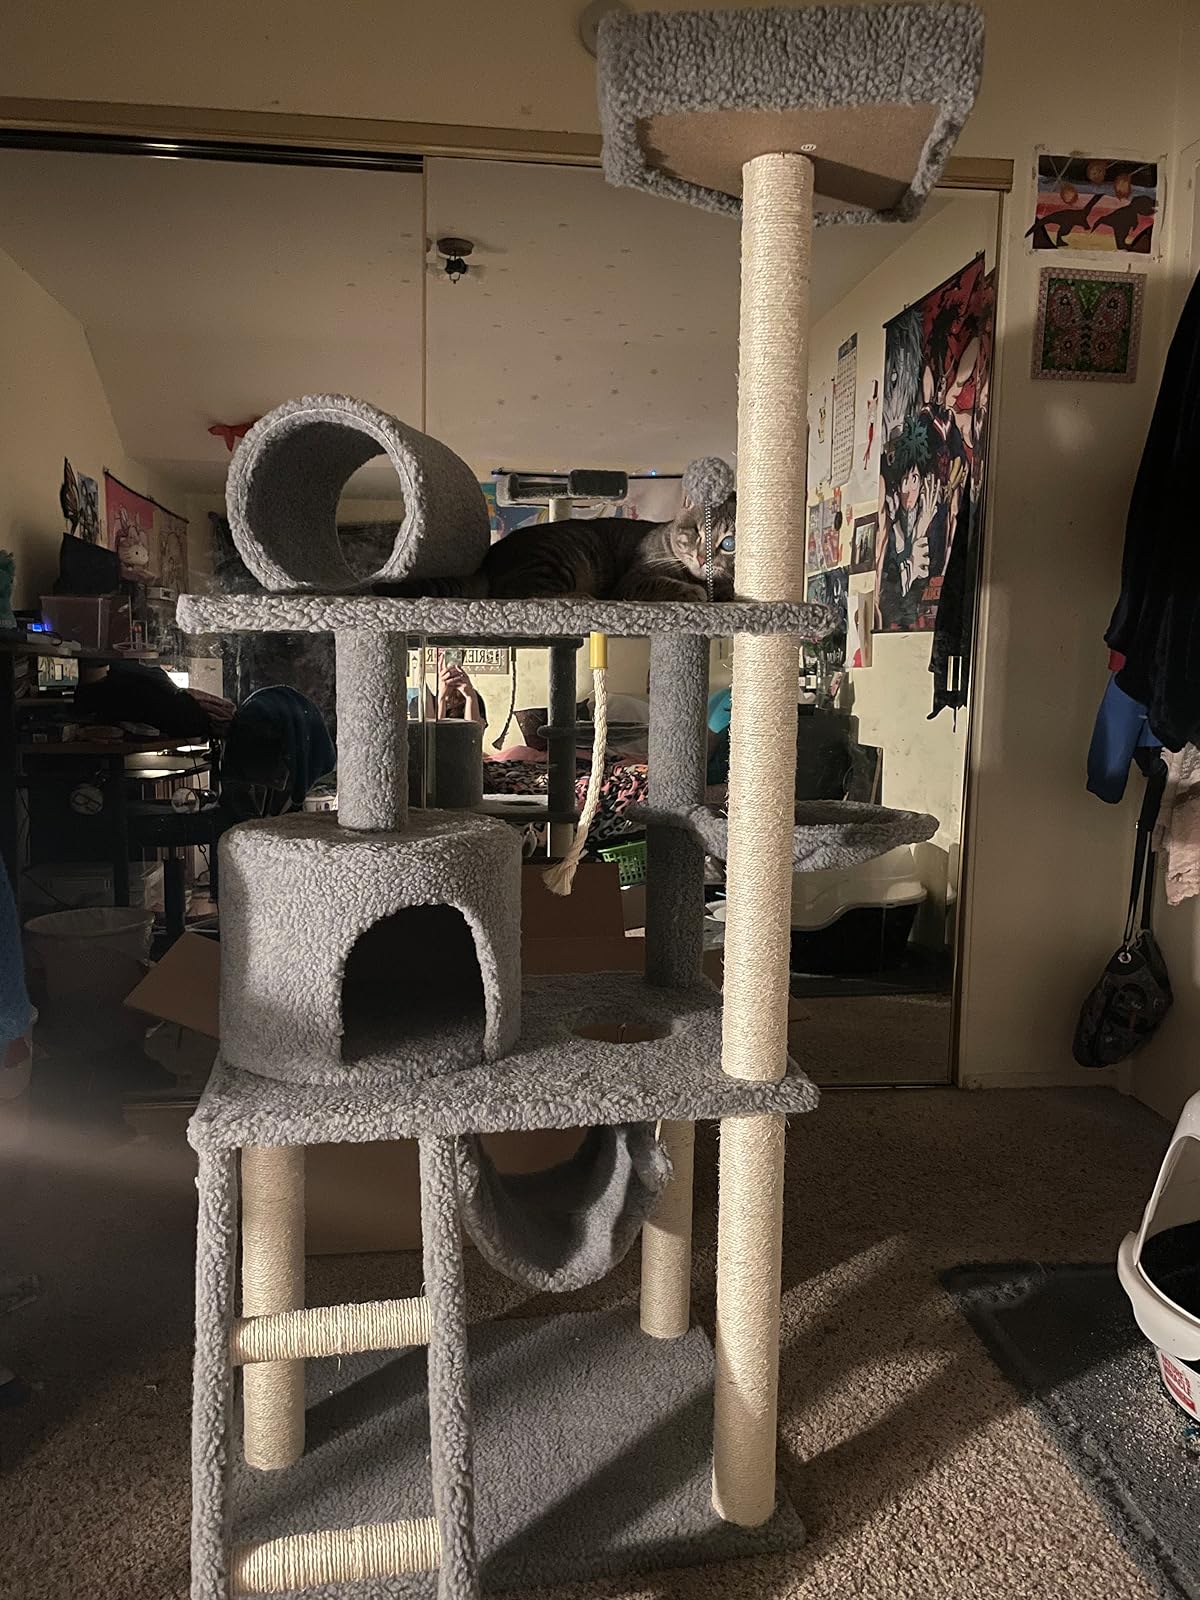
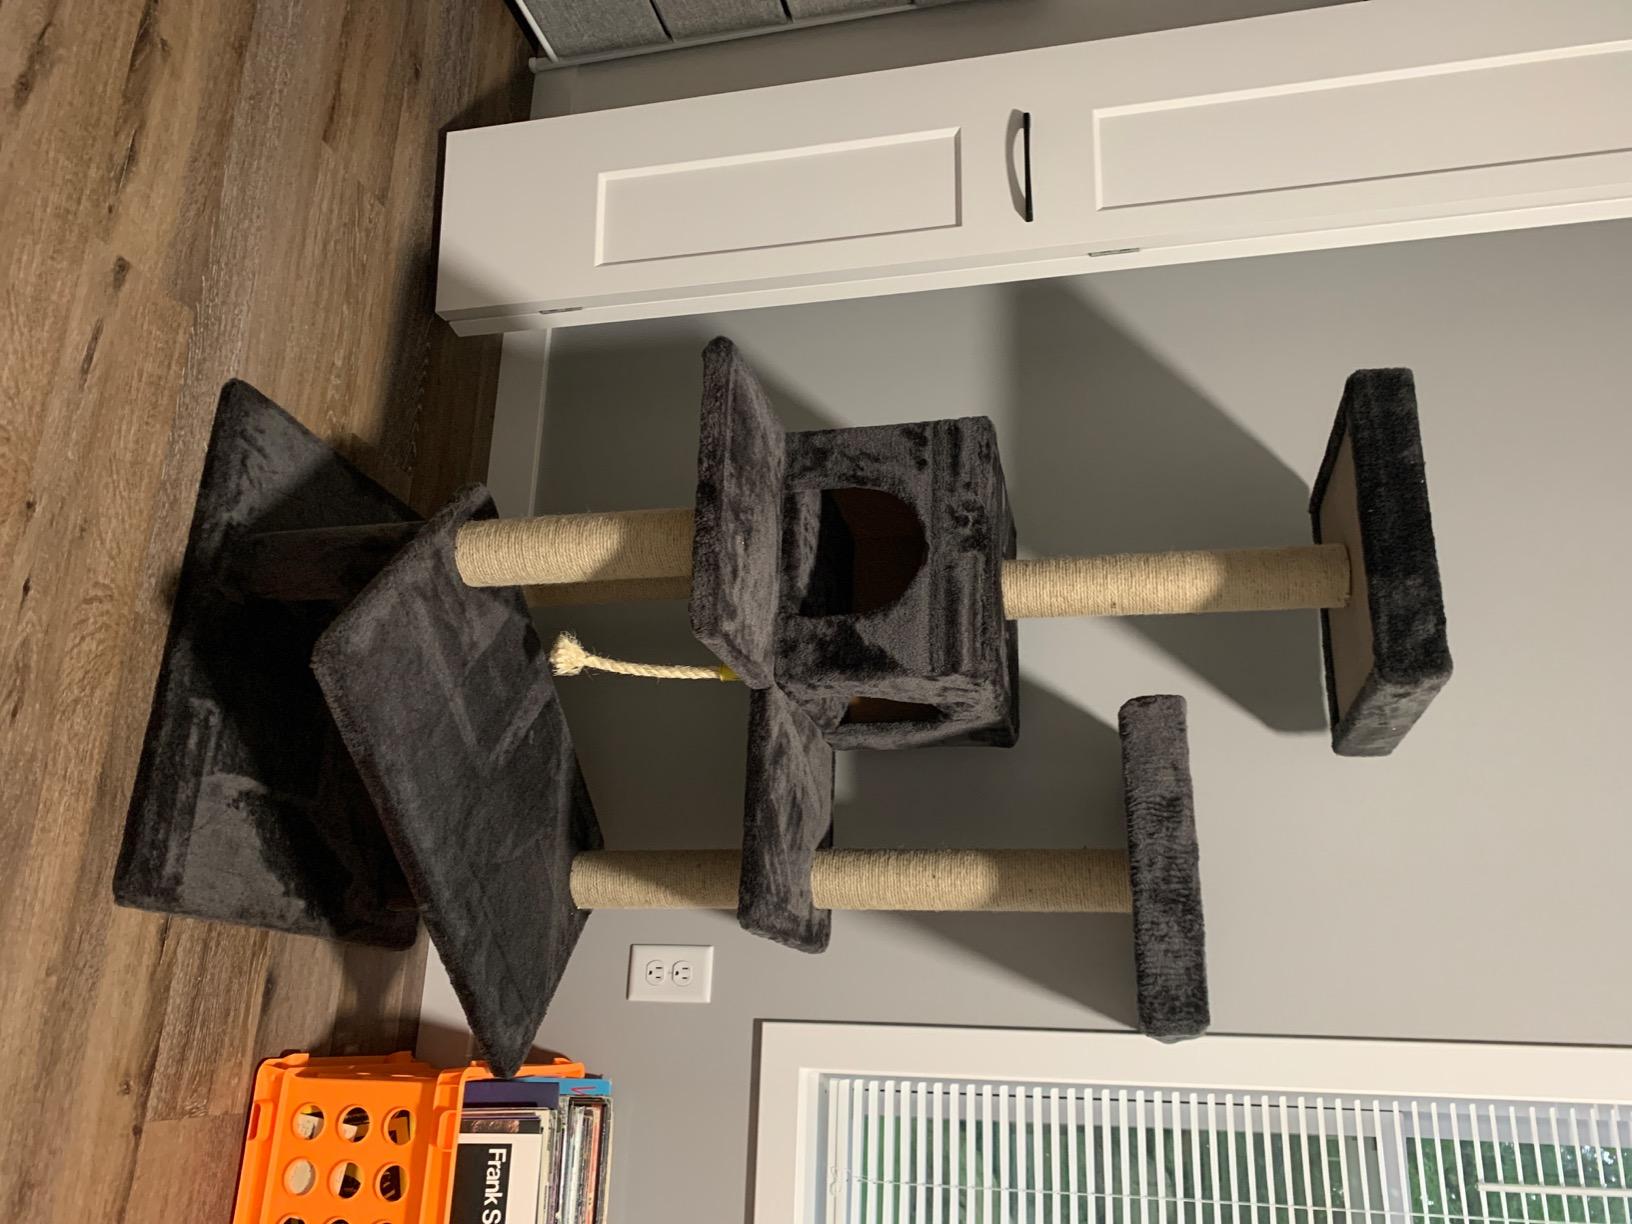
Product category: items_cat tree
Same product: no